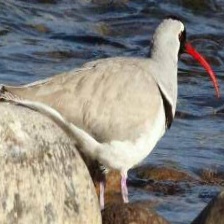
Species: IBISBILL
Scientific name: IBIDORHYNCHA STRUTHERSII